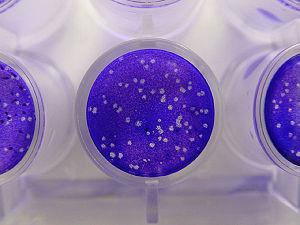
Photographie macroscopique de la formation de plaques virales sur une culture de cellules. Les cellules Vero, qui se sont développées de manière confluente au fond d'une petite boite de Petri (1,5 cm de diamètre), ont été infectées par le virus de l'herpès simplex (environ 75 unités de formation de plaque), puis cultivées durant une nuit pour produire des plaques virales. Les cellules vivantes ont été colorées en bleu avec du cristal violet (qui colore densément le cytoplasme de la bactérie). Chaque plaque virale transparente désigne une plage où des virions d'herpès ont tué les cellules
Un virus est un agent infectieux nécessitant un hôte, souvent une cellule, dont il utilise le métabolisme et les constituants pour se répliquer. Le nom virus a été emprunté au XVIᵉ siècle par Ambroise Paré au latin vīrus, ī, n. La science des virus est la virologie, et ses experts sont des virologues ou virologistes.
Une plaque virale est une « zone » différentiée apparaissant au sein d'une culture virale, elle-même faite sur une culture de cellules-cibles par exemple des virus bactériophages cultivés sur une surface de cultures d'une bactérie faite sur un milieu nutritif, gélose en général... ; si l'on introduit un virus bactériophage dans ce milieu, il va se faire répliquer au sein des bactéries, souvent en les tuant, ce qui lui permet de se propager.
Les cellules Vero sont une lignée cellulaire utilisée pour les cultures cellulaires.